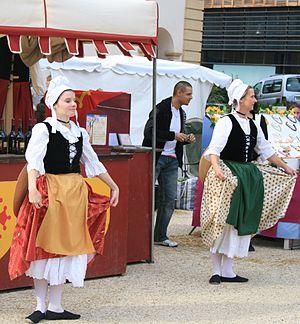
Le jupon comtadin
Le costume provençal comtadin désigne les vêtements traditionnellement portés dans le Comtat Venaissin et jusqu'au nord de la Durance jusqu'à la fin du XIXᵉ siècle. Il représente l'un des deux grands types de costumes portés en Provence, bien qu'en 1884, le félibre Frédéric Mistral ait cherché à imposer le costume d'Arles comme symbole du vêtement provençal. Son signe le plus distinctif est la coiffe à la grecque.
Le costume provençal traditionnel comporte deux grandes variantes : le costume arlésien, dit aussi arlèse, ou provençal après que Frédéric Mistral ait relancé son port à la fin du XIXᵉ siècle comme signe de l'identité culturelle de la Provence, et le costume comtadin, porté dans le Comtat Venaissin et jusqu'au nord de la Durance, y compris à Avignon. Encore utilisé le dimanche jusqu'au début du XXᵉ siècle, son usage courant a progressivement disparu au cours de la première moitié du XXᵉ siècle. Actuellement, il n'est porté qu'épisodiquement, par des groupes folkloriques ou lors de manifestations volontaristes de l'identité locale. Les deux types de costume sont aisément identifiables dans leur version féminine : coiffe généralement sombre sur le haut du crâne couvrant uniquement le chignon, et silhouette « en sablier » très prononcé pour le costume arlésien, coiffe blanche à la grecque éventuellement recouverte d'un fichu de même couleur pour le costume comtadin. Selon les classes sociales, le tissu du costume change, mais dans chacun des deux grands styles, la coupe reste à peu-près la même.
La Provence est une région historique et culturelle ainsi qu'un ancien État indépendant et une ancienne province avant de disparaître à la Révolution française pour réapparaître en grande partie sous la forme recomposée de la région Provence-Alpes-Côte d'Azur.